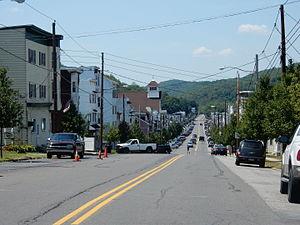
Girardville est un borough situé au nord de la partie centrale du comté de Schuylkill, en Pennsylvanie, aux États-Unis. En 2010, il comptait une population de 1 519 habitants. Il est incorporé le 4 juin 1872.